Tar (Azerbaijani instrument)

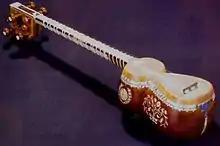
Azerbaijani Tar

The Azerbaijani Tar is a long-necked, plucked lute, traditionally crafted, and performed in communities throughout the Republic of Azerbaijan. The tar is featured alone or with other instruments in numerous traditional musical styles. It is also considered by many to be the country's leading musical instrument. The tar and the skills related to this tradition play a significant role in shaping the cultural identity of Azerbaijanis.